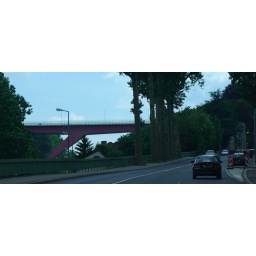
Our route home took us through the Alzette valley, and under the famous red bridge of the city.